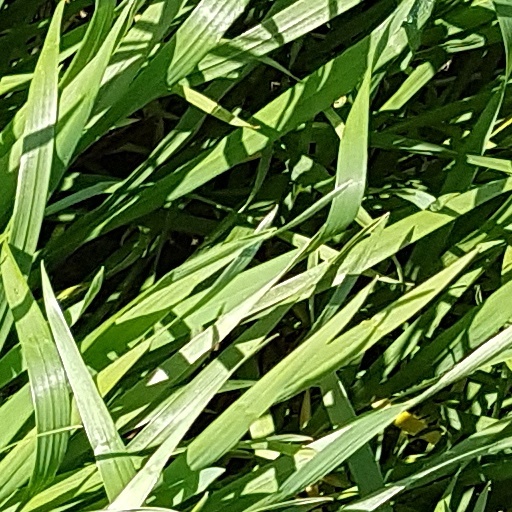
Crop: wheat